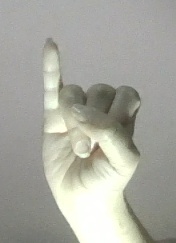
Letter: meem